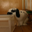
Label: rabbit